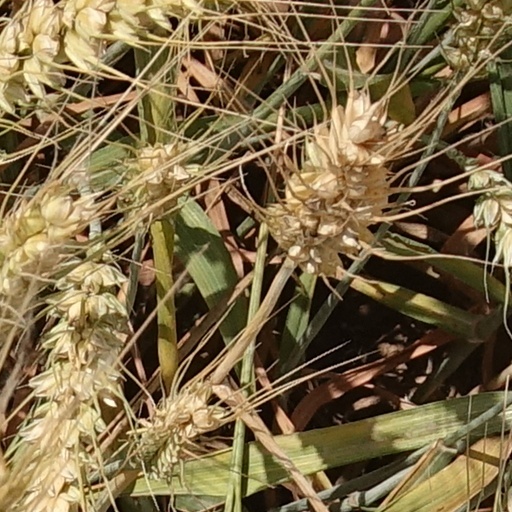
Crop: wheat